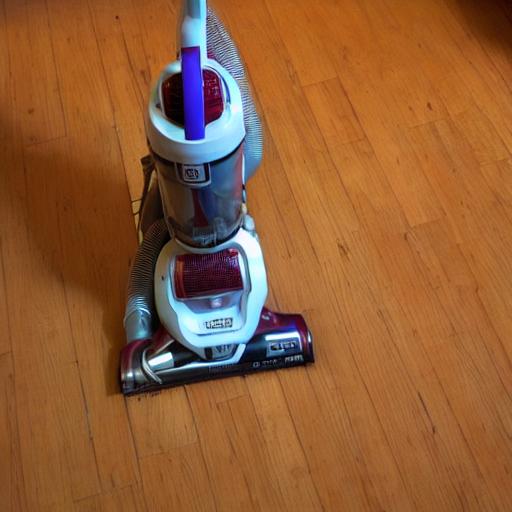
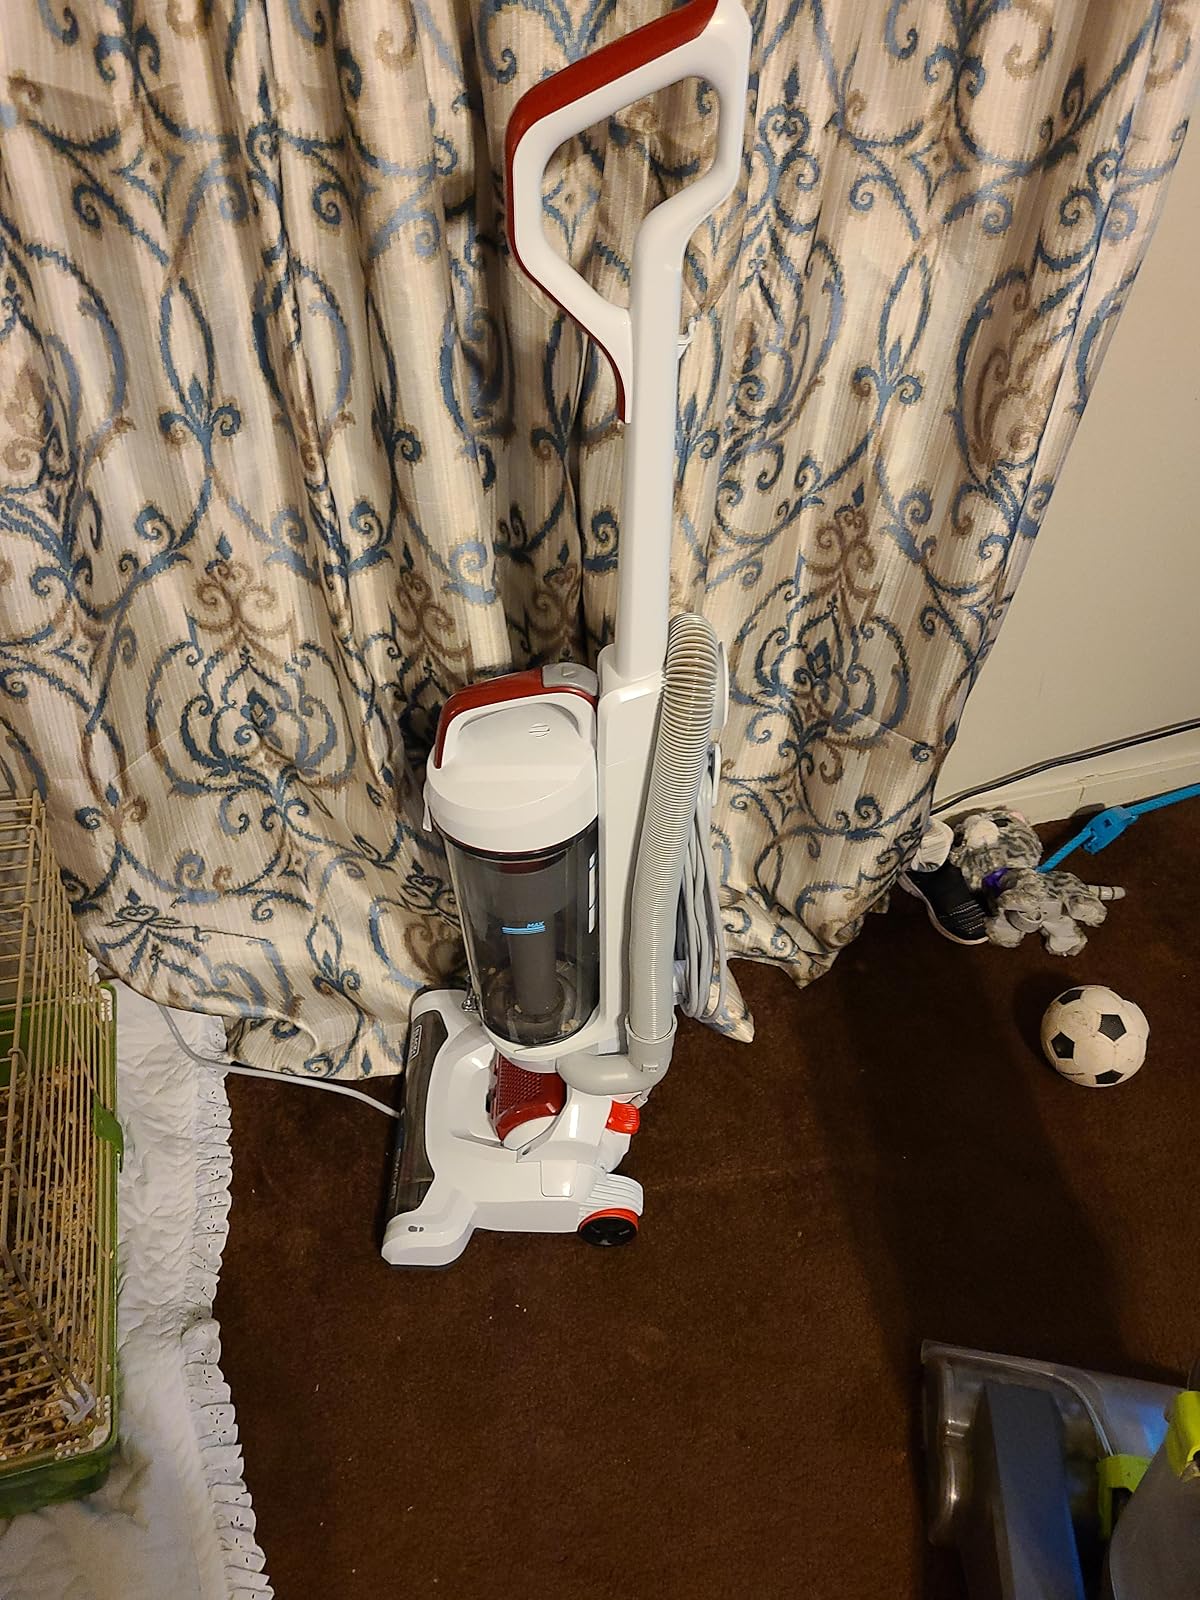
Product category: items_vacuum
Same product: no